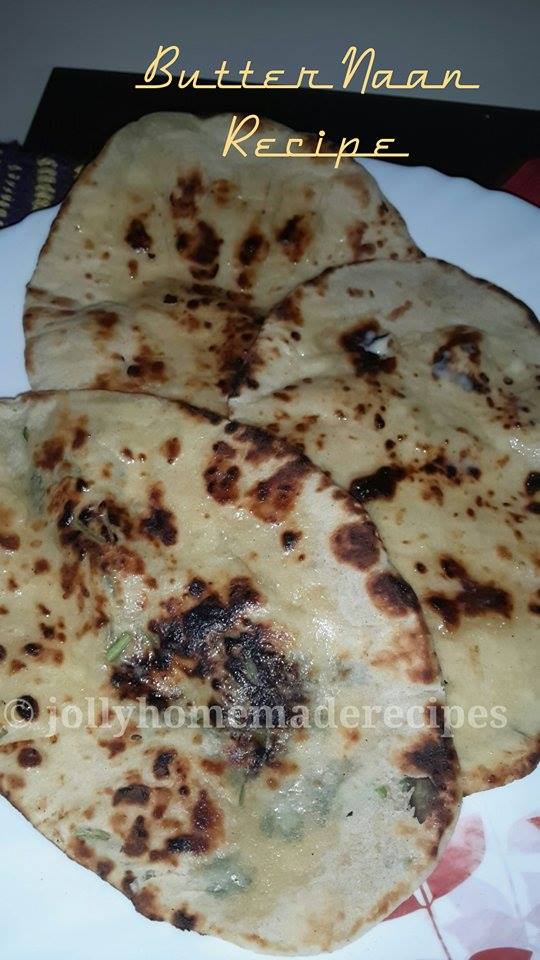
Dish: butter_naan